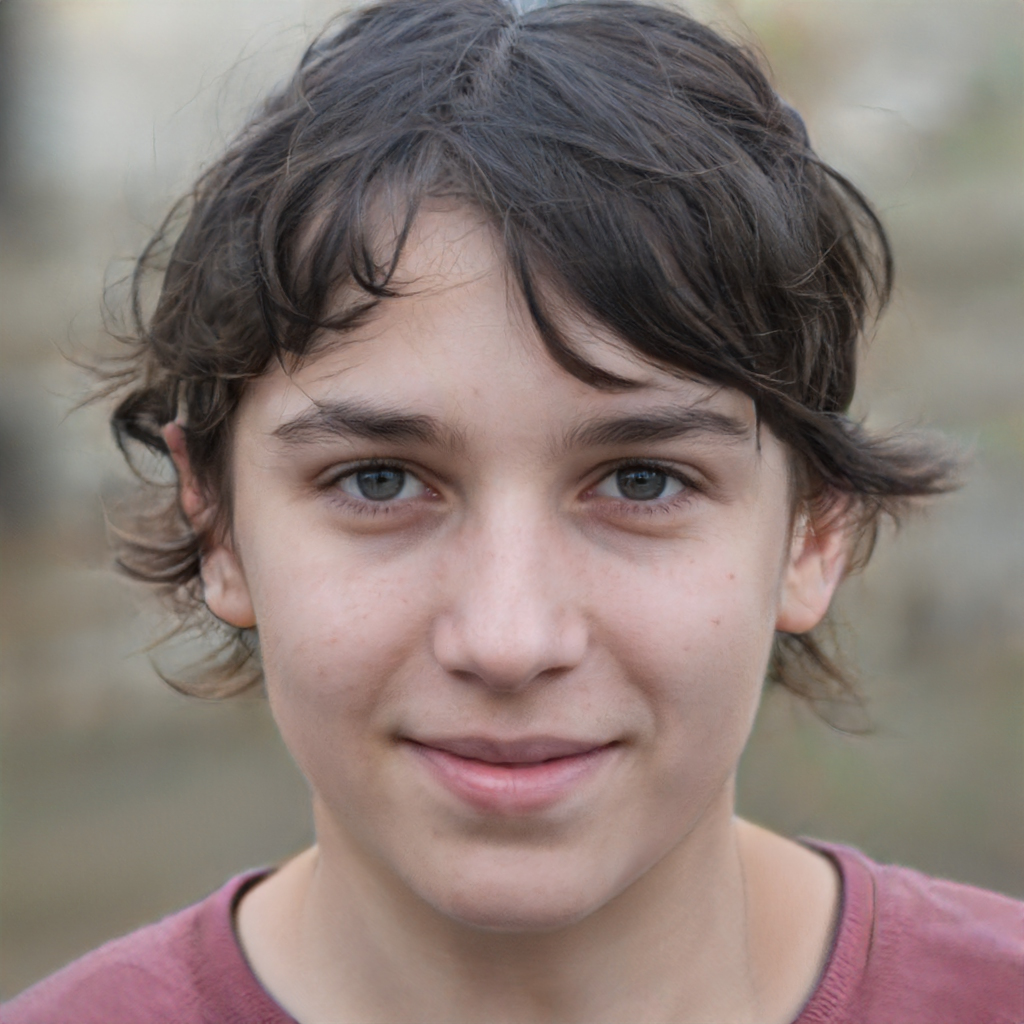
Label: No Watermark